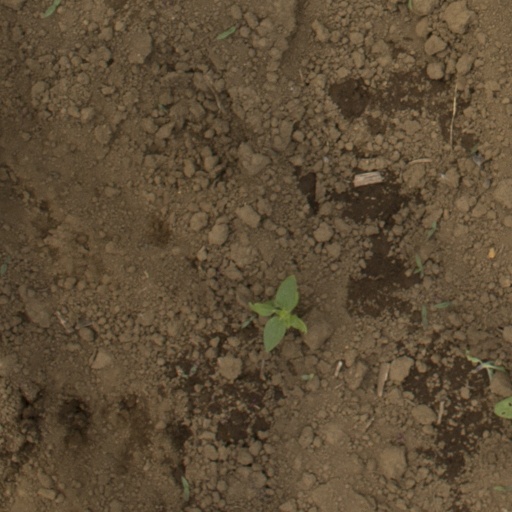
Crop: Jerusalem artichoke